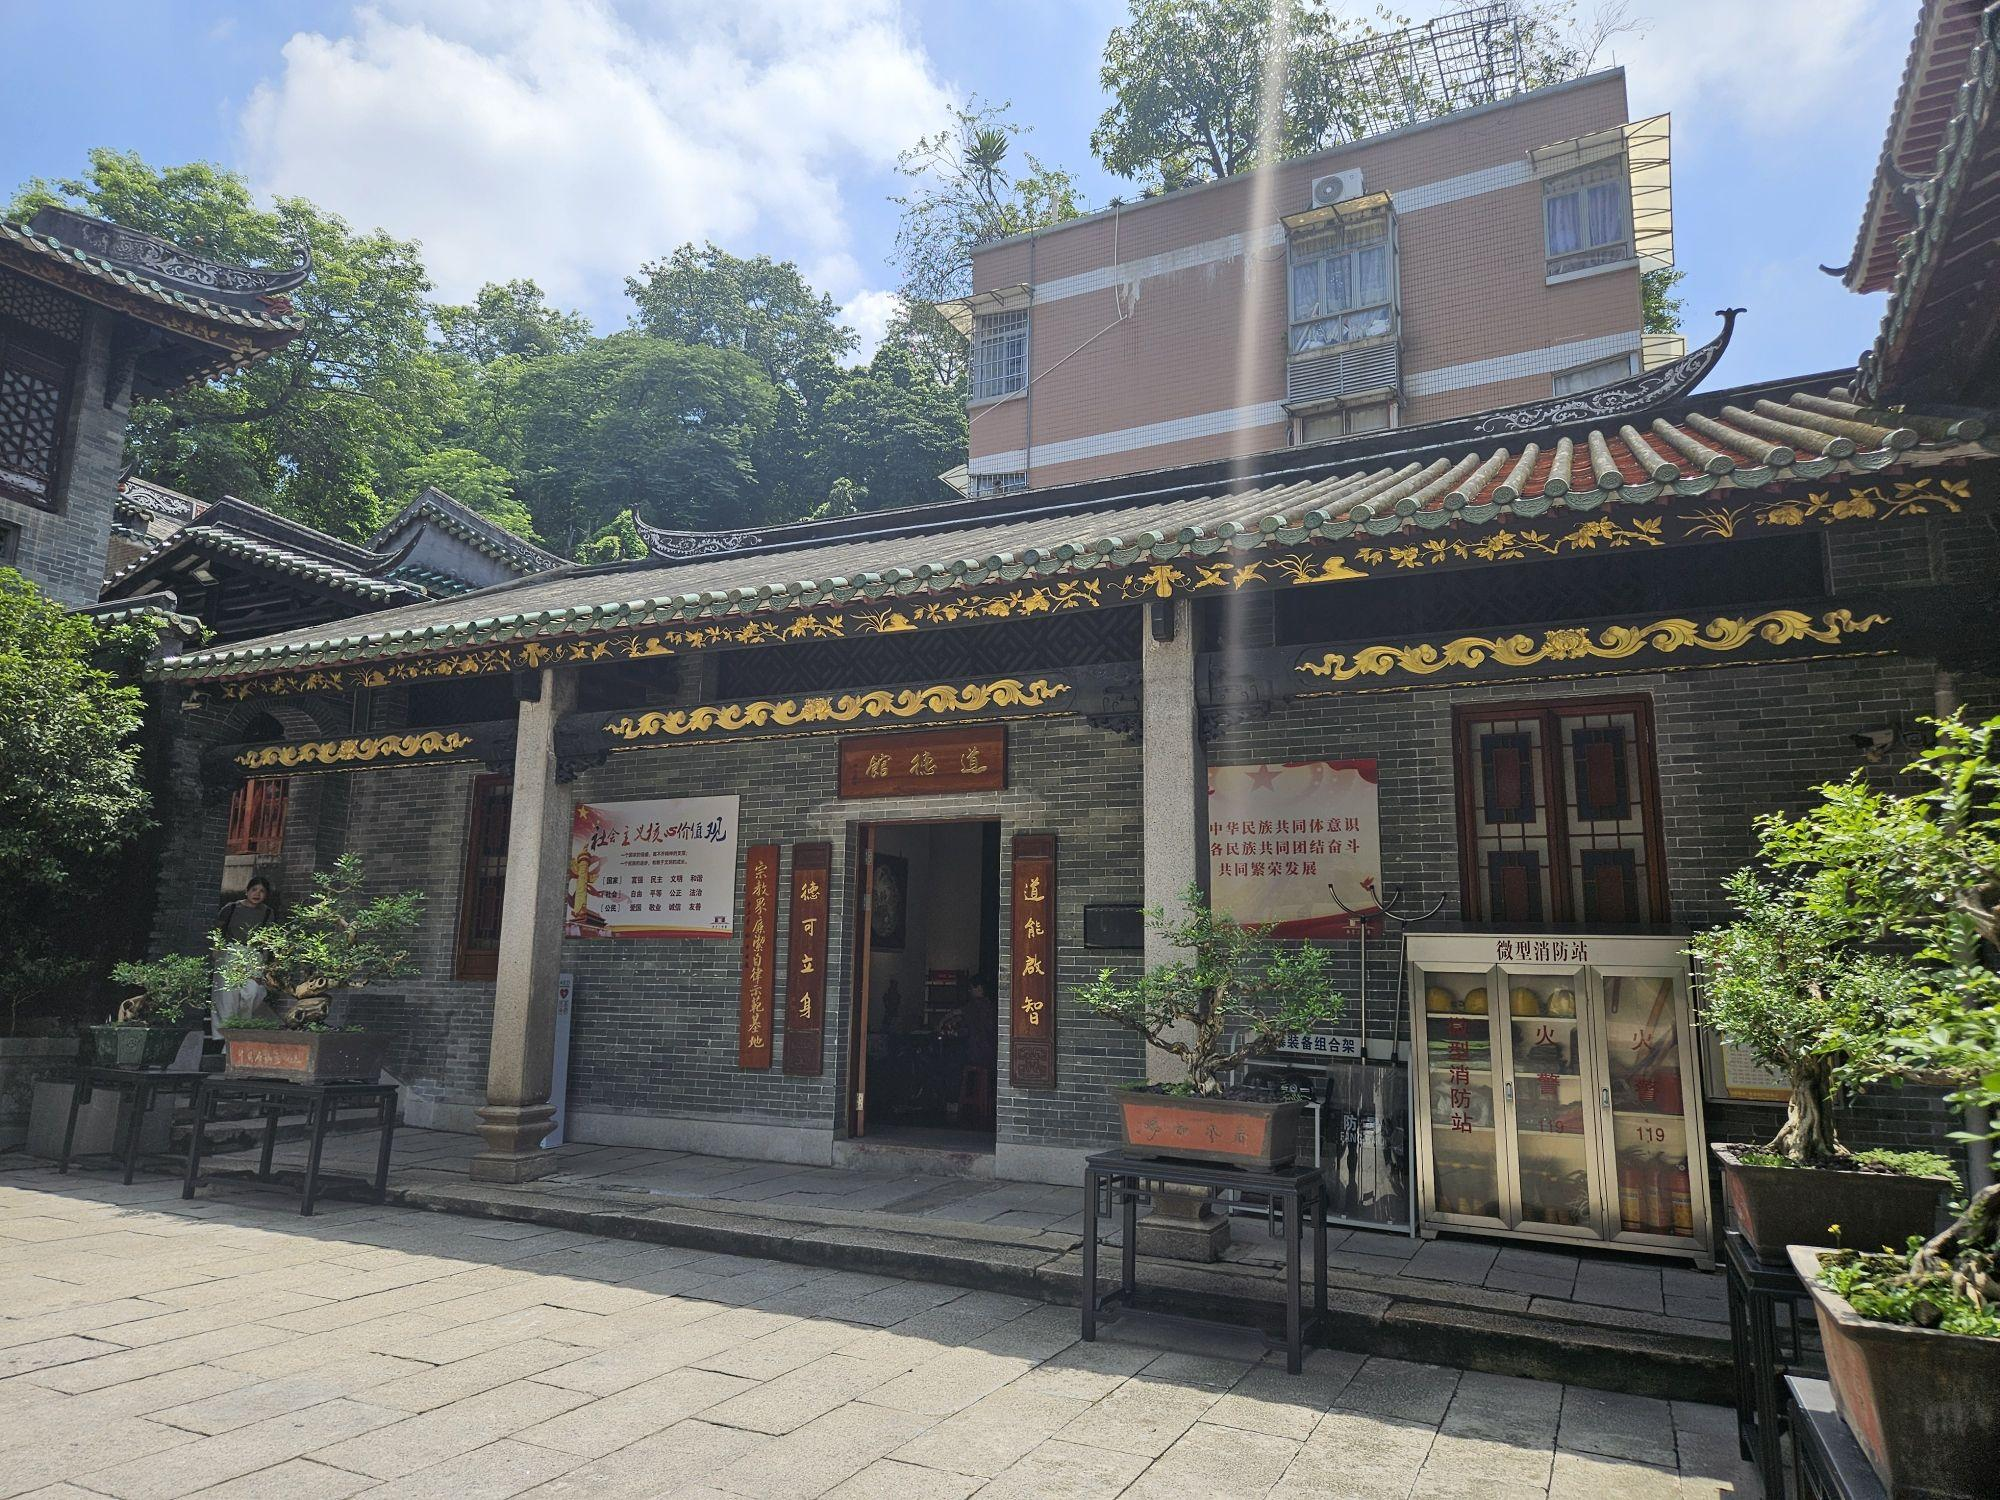
地标名称：三元宫
所在城市：广州市·越秀区